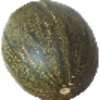
Label: Melon Piel de Sapo 1